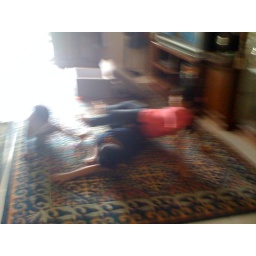
the girl in pink is actually my little sister...she was on me...and the little boy is kicking me...